SEC Network

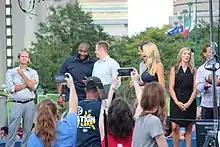
"SEC Nation" filming at Centennial Olympic Park, 2018

On December 30, 2013, ESPN announced that former University of Florida, Denver Broncos and New York Jets quarterback Tim Tebow had signed a multi-year deal with ESPN to serve as a college football analyst. Tebow also will make appearances on "SEC Nation".